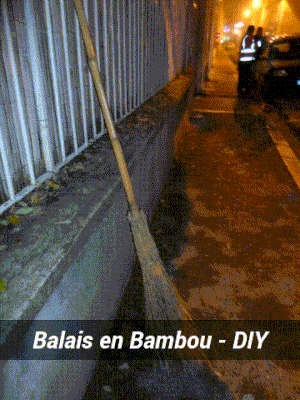
balais en bambou - DIY - bamboo brooms
Les bambous sont des plantes monocotylédones appartenant à la famille des Poaceae, sous-famille des Bambusoideae. Ils se distinguent des autres graminées par leur port arborescent et leurs tiges ligneuses souvent de grande longueur, et sont répartis dans la classification botanique en deux tribus : les Bambuseae, originaires des régions tropicales et subtropicales, et les Arundinarieae, originaires des régions tempérées. Ils sont caractérisés notamment par leurs tiges formées d'un chaume, généralement creux, lignifié, à la croissance très rapide. Les bambous se sont adaptés à de nombreux climats et sont présents naturellement dans tous les continents à l'exception de l'Europe et de l'Antarctique. Il existe une troisième tribu de Bambusoideae, celle des Olyreae, qui rassemble des bambous herbacés, originaires des régions tropicales d'Amérique latine.